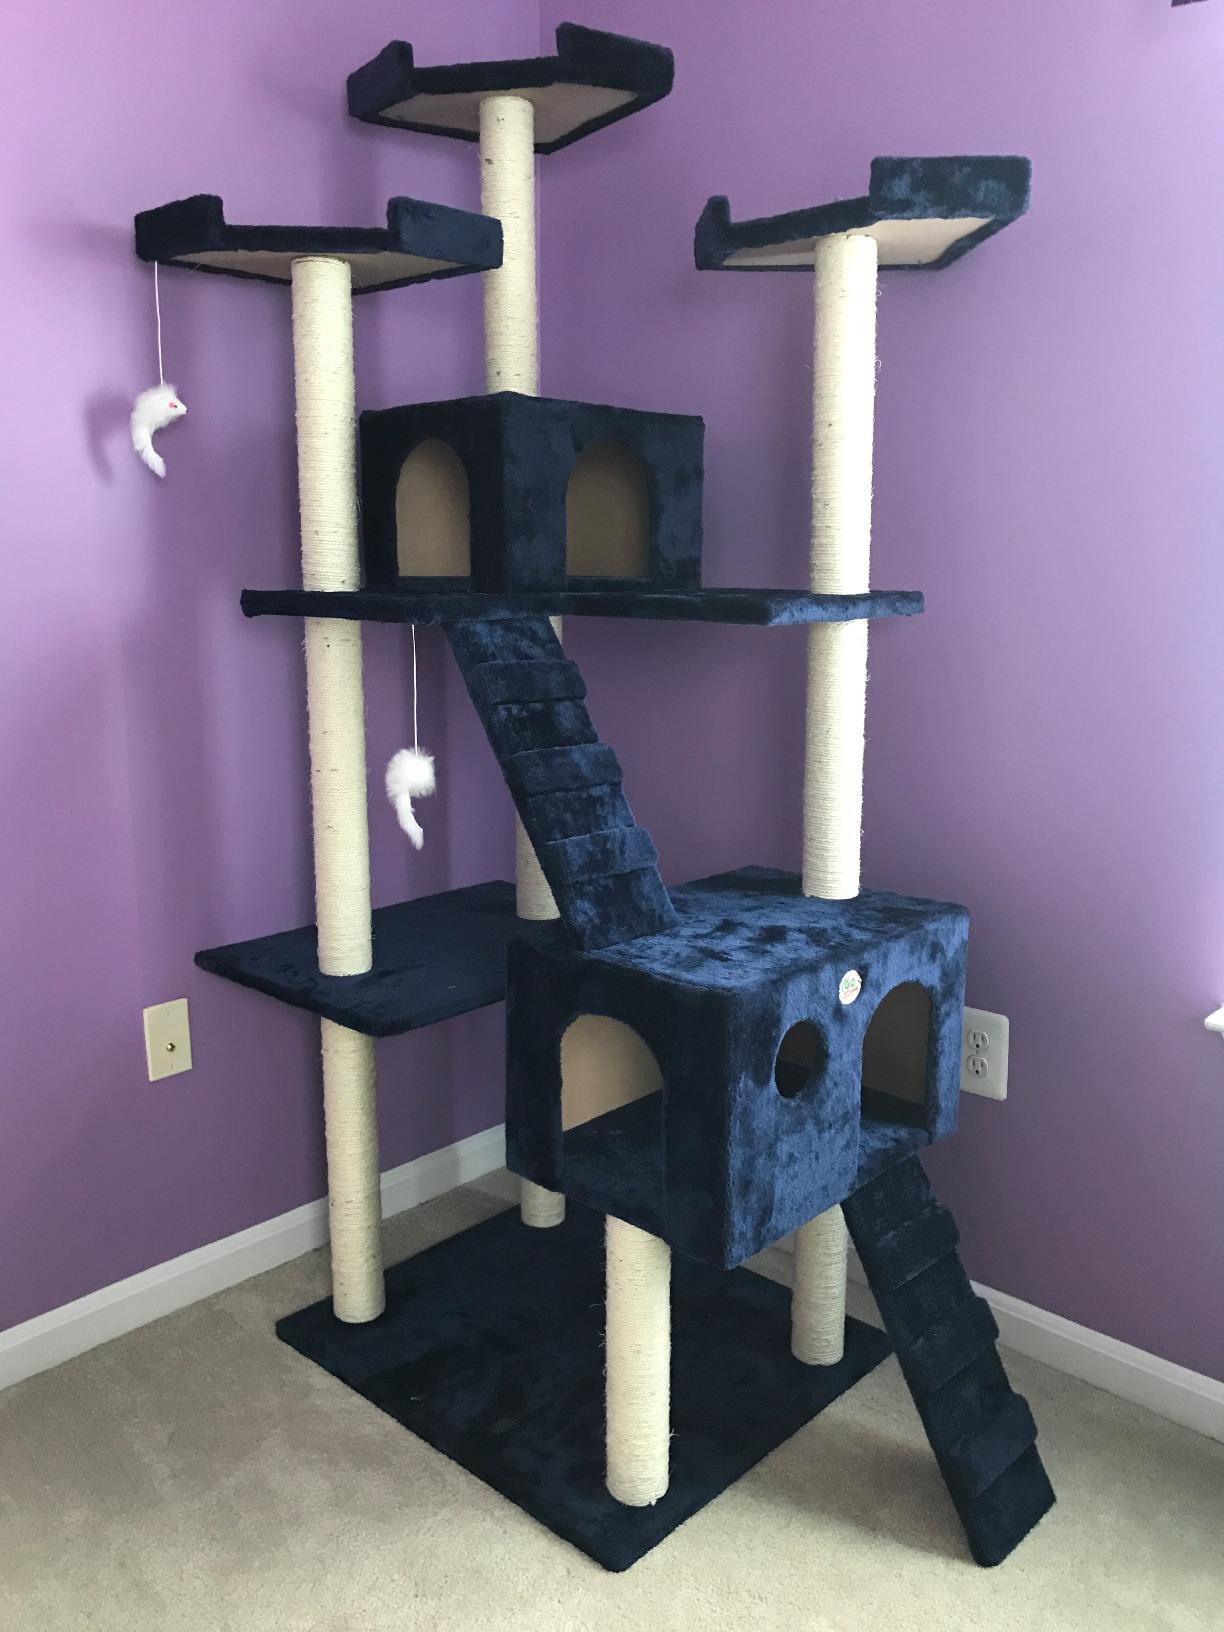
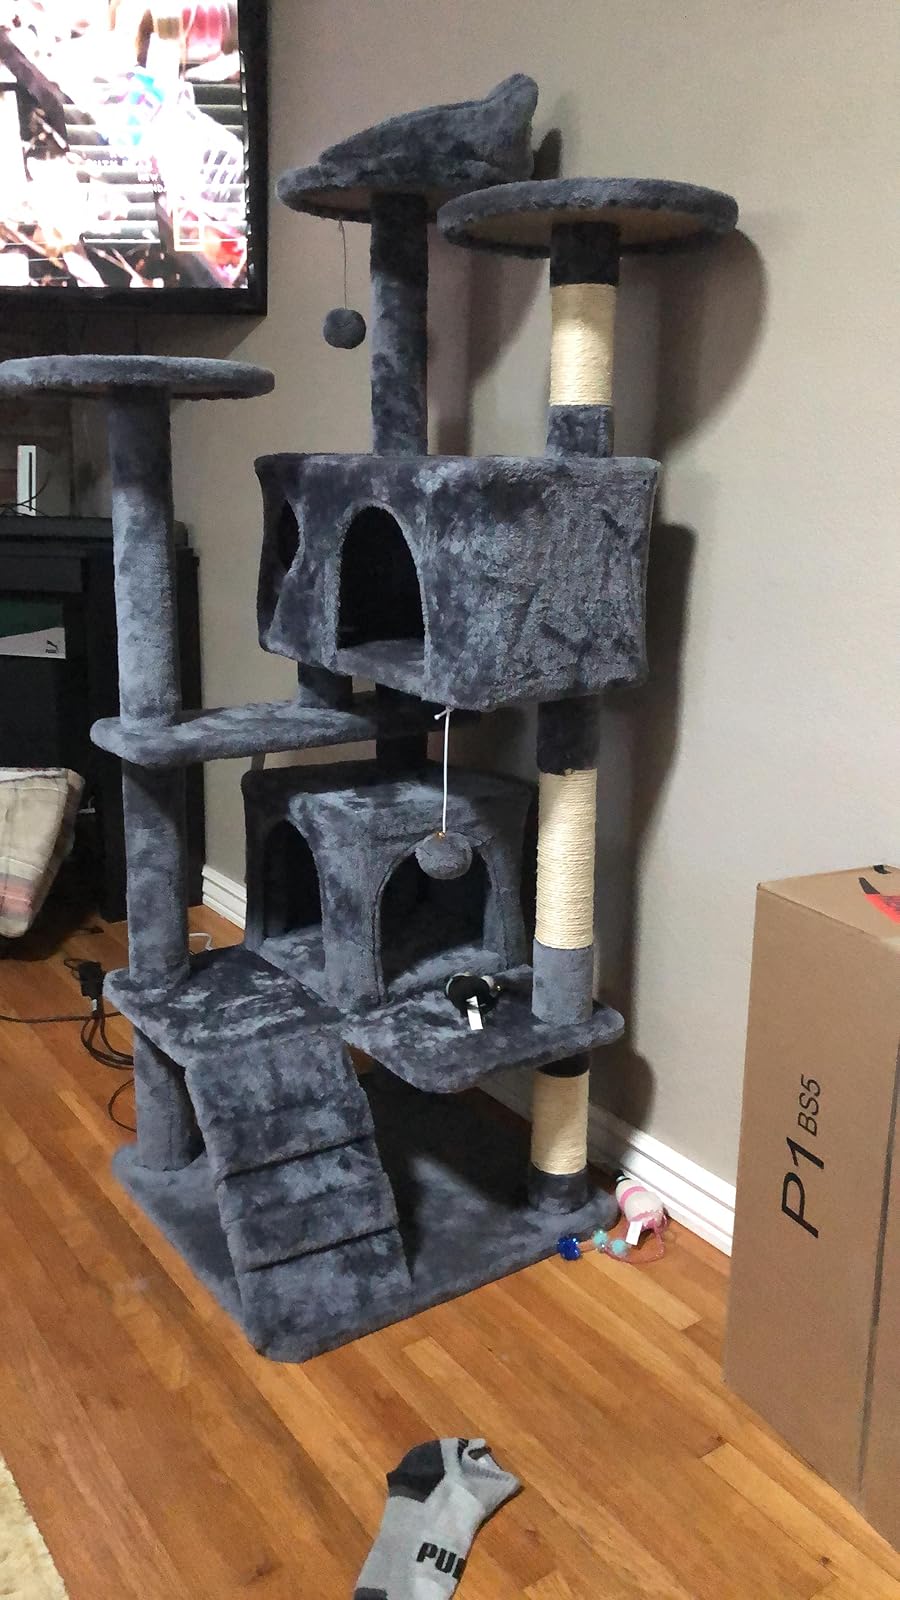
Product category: items_cat tree
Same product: no